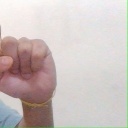
अक्षर: इ